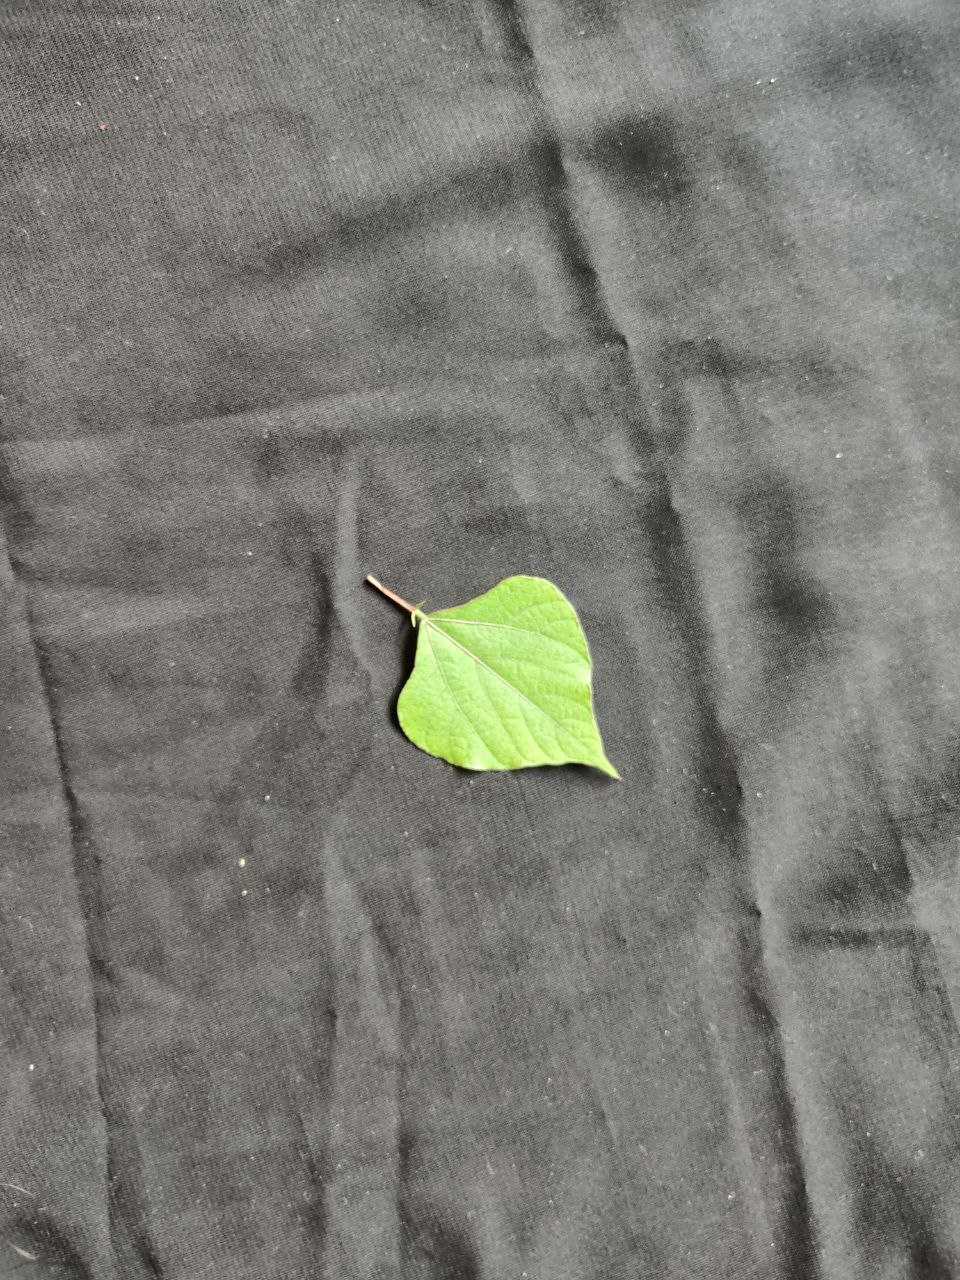
Crop: bean
Leaf condition: Fresh Leaf